Hiroo, Shibuya

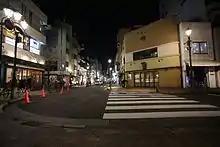
Hiroo 5-chome Shopping Street Town

The area surrounding the present-day Hiroo 5-chome shopping street town was designated a shopping street town in Shotoku 3 (1713). This area survived the destruction of the Bombing of Tokyo in 1944-1945. As a result, many Meiji period and Taisho period buildings can still be found in the area. The area is locally known for its nostalgic atmosphere.